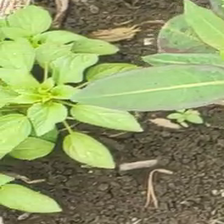
Weed species: Lamber_Quarter_plant(Chenopodium )